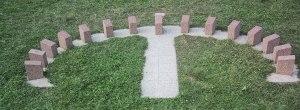
cadran solaire analemmatique (45,45° N) à Saint-Etienne, Loire France
Un cadran analemmatique est un cadran solaire de type azimutal. L'heure est alors donnée par la direction de l'ombre du style, qui indique l'azimut du Soleil ; d'autres types de cadrans comme le cadran de berger ou l'anneau de paysan utilisent la hauteur du Soleil.